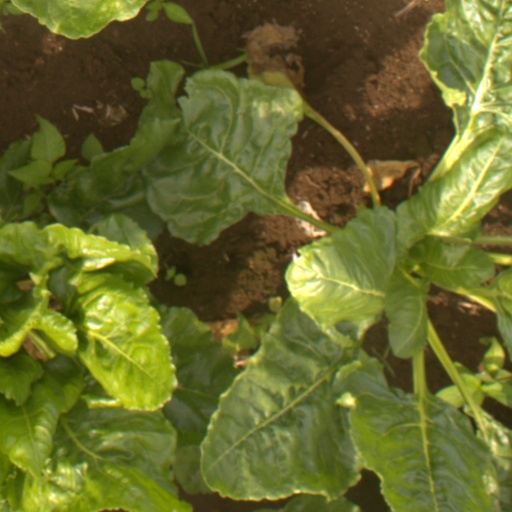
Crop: sugar beet